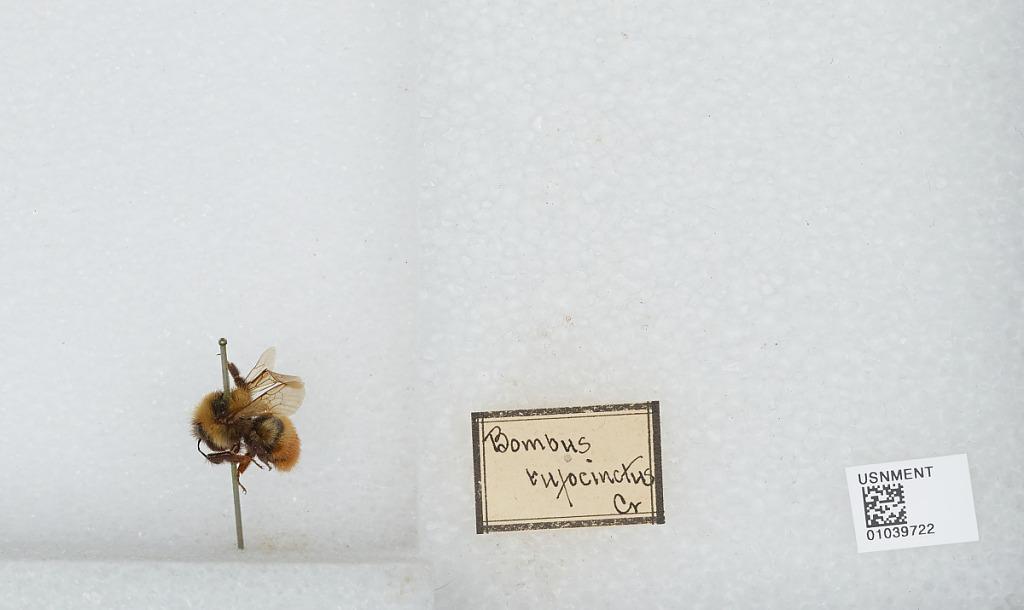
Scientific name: Bombus (Cullumanobombus) rufocinctus Cresson